Gary Larson (rugby league)

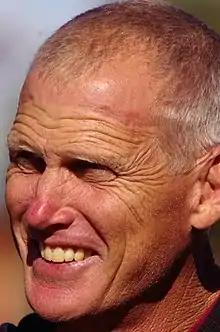
Larson in 2021

Gary Larson (born 2 January 1967) is an Australian former rugby league footballer who played as a and forward in the 1980s and 1990s.